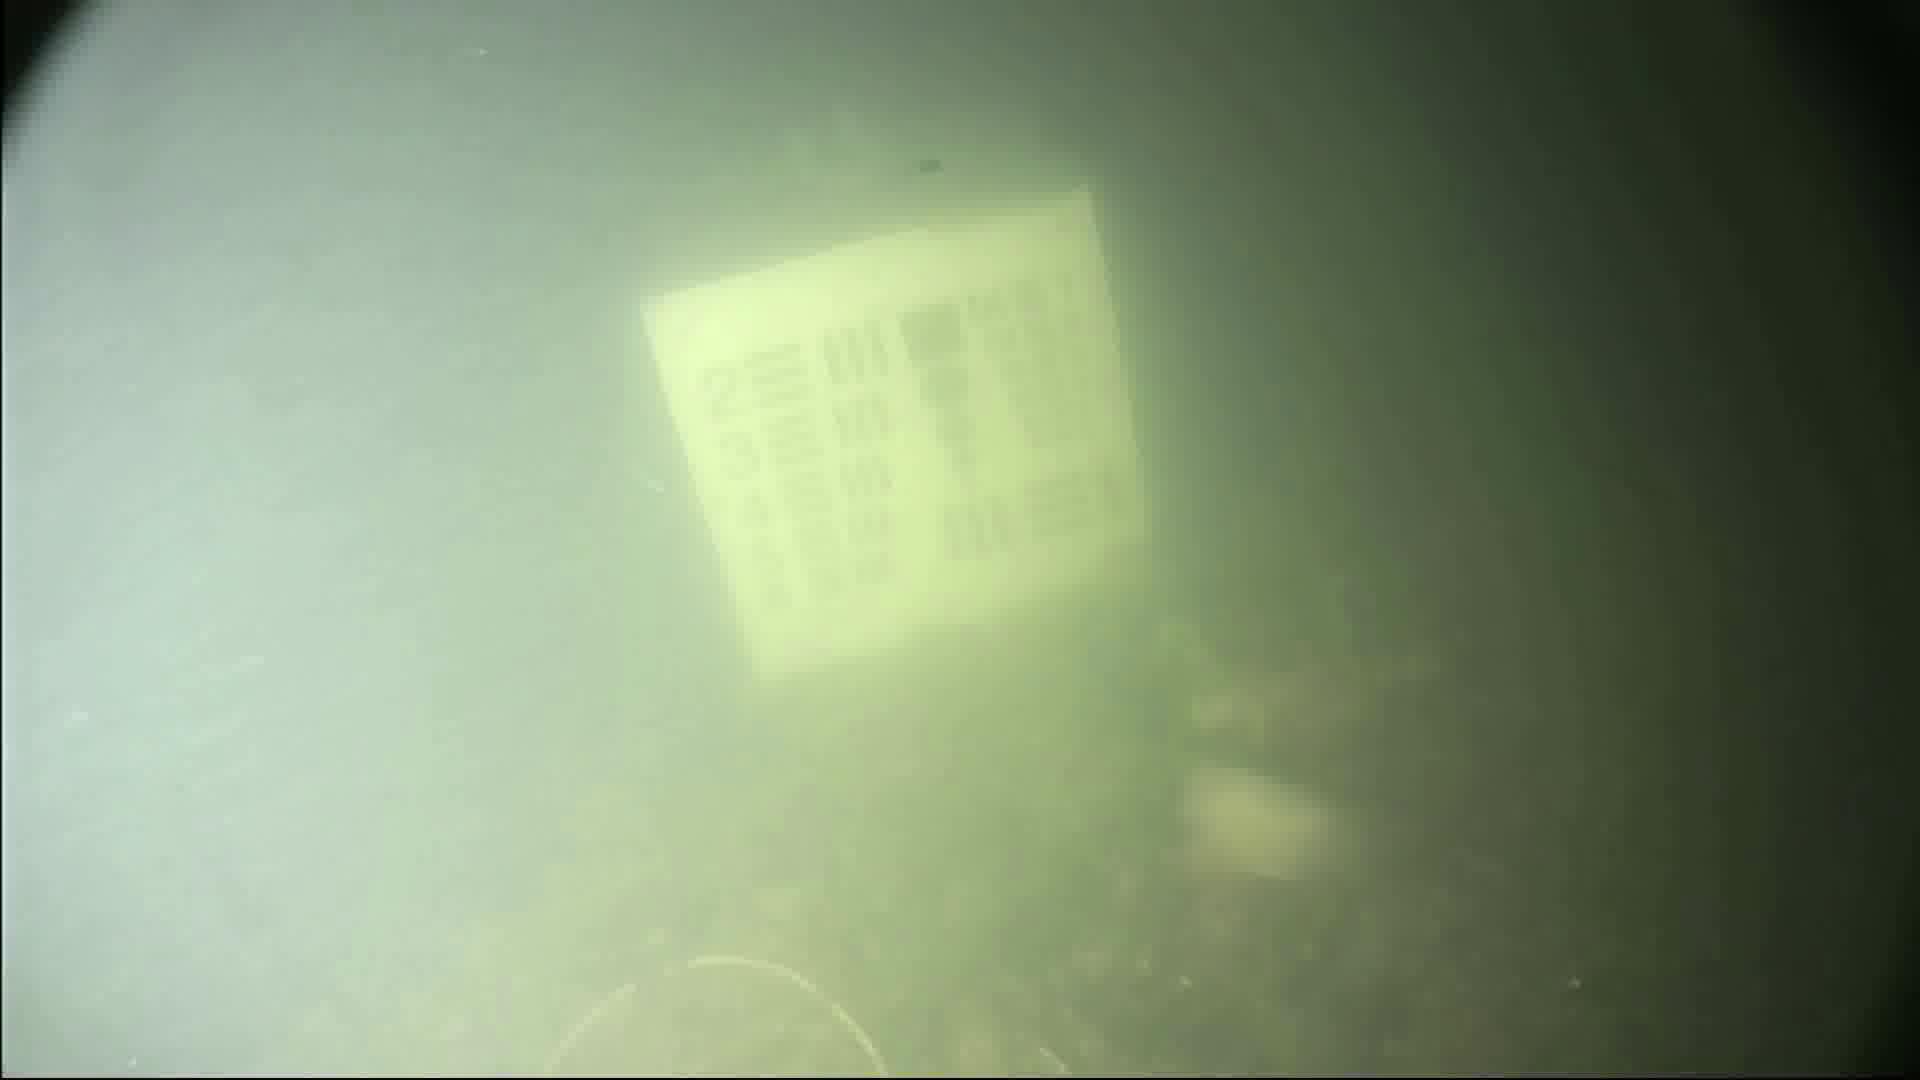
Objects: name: fish